Torneos de Verano (Argentina)

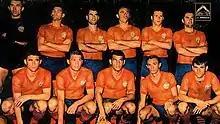
Hungarian team Vasas SC, the first non-Argentine team to win a summer competition in 1968

In 1969 the "Copa de Oro" had its inaugural season as a friendly tournament between Argentine and foreign clubs. In its first edition, Brazilian Palmeiras, Austrian SK Rapid Wien, Hungarian MTK Budapest and Czechoslovak Slovan Bratislava participated of the tournament, together with Boca Juniors, Estudiantes L.P., and the Mar del Plata XI team. Later editions only had Brazilian, Uruguayan or Paraguayan teams, with occasional European clubs or national teams, mainly Hungary and Czechoslovakia. Since the 1980s it has only 3 to 5 Argentine teams, which varied from year to year, but included the "Big Five" (Boca Juniors, Independiente, Racing, River Plate and San Lorenzo) and sometimes Estudiantes and Vélez Sársfield. Even though they coexisted for several years, the "Copa Ciudad de Mar del Plata" eventually replaced the Copa de Oro as the most important summer tournament. The "Torneo Pentagonal de Verano" (previously "Copa de Verano"), in which the "Big Five" participate, was the most important tournament and usually took place in Mar del Plata until 2009. Copa de Oro is the longest competition, with 40 editions held between 1969 and 2017.